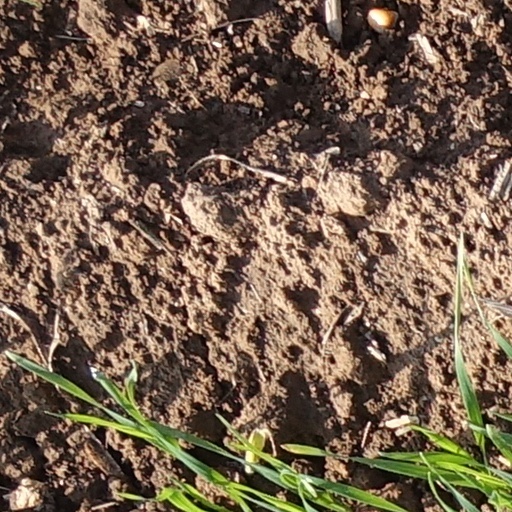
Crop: wheat